Katō Shrine

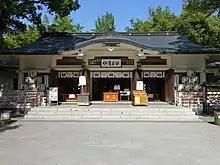
The Honden of Kato Shrine

Katō Shrine is located best to view the three high buildings of Kumamoto Castle.